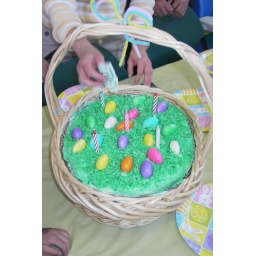
Brthday cake made by sue. The grass is made of coconut dyed green